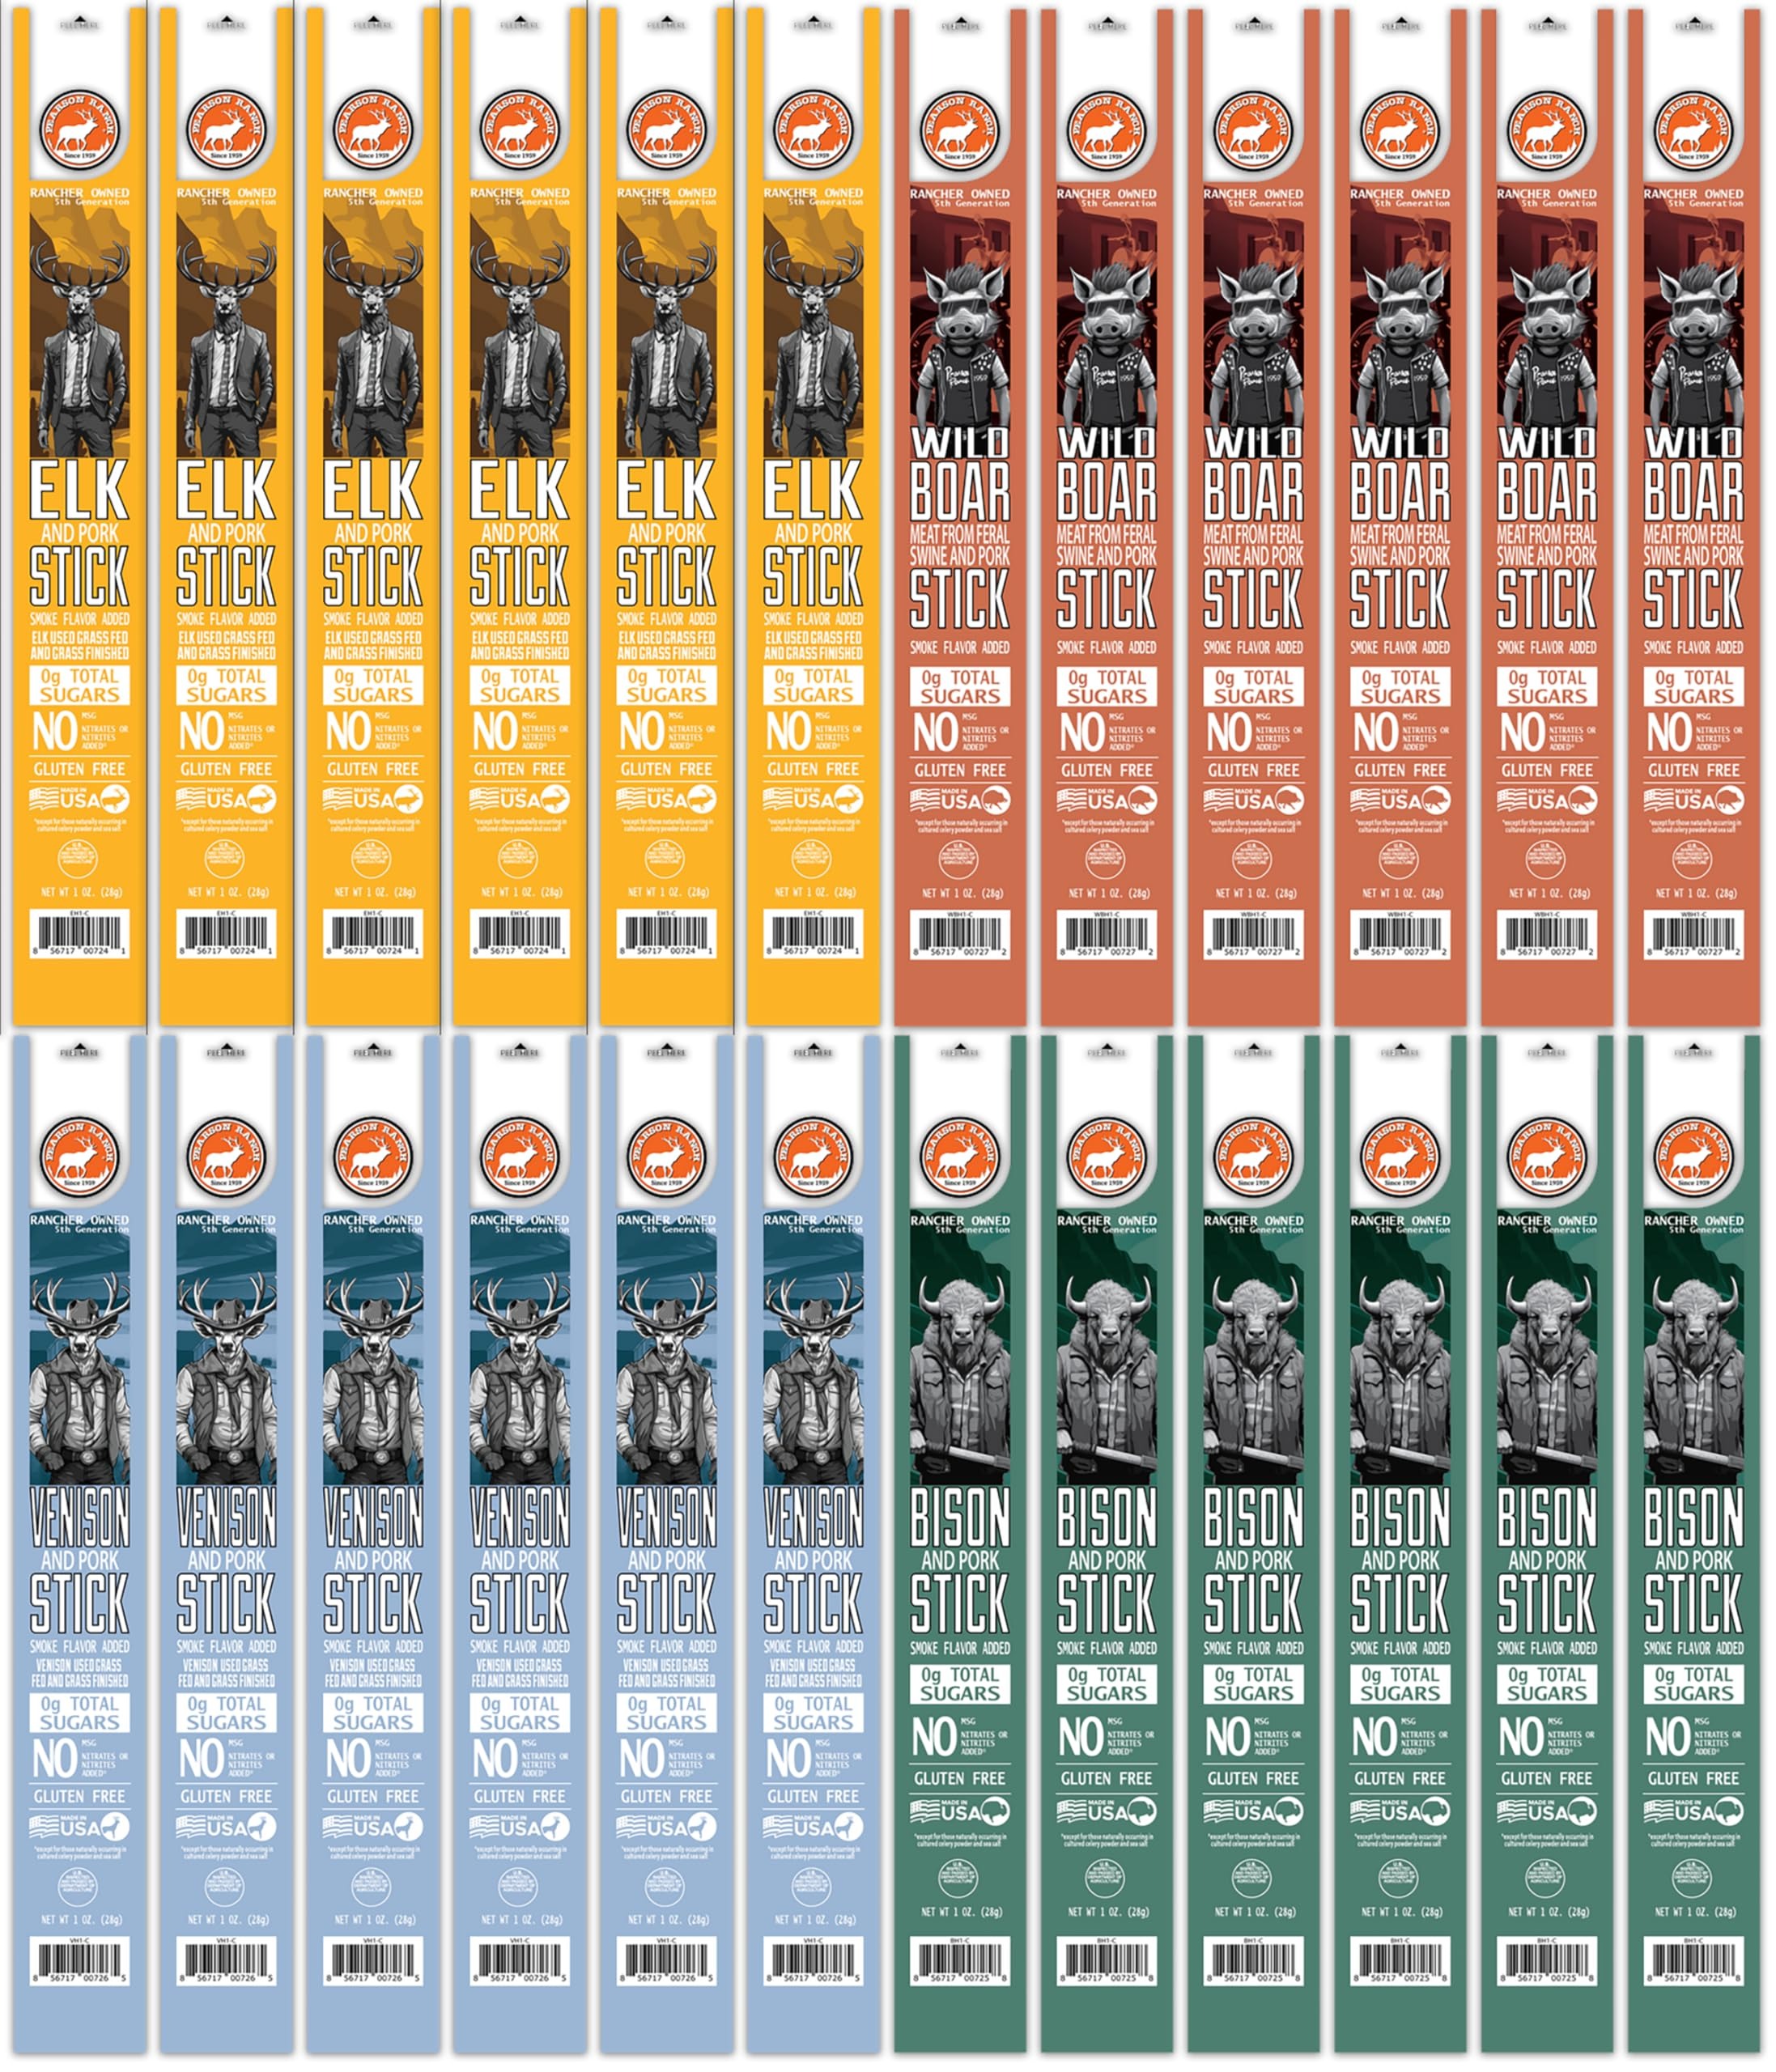
Item Name: PEARSON RANCH Meat Sticks Variety Pack of 24 - Elk, Buffalo, Venison, Wild Boar - Exotic Jerky Sticks, No Added Nitrites, High-Protein Sticks, Paleo and Keto Friendly Meat Snacks (1oz sticks)
Bullet Point 1: PALEO AND KETO FRIENDLY – Pearson Ranch Meat Snack Sticks have 0g of carbs, 7g of protein per serving, and 0g of sugar per serving. Pearson Ranch uses cane sugar in their recipe, but through the cooking process the sugar is removed to just a trace, not registering on the NFP.
Bullet Point 2: PACK OF 24 – Pearson Ranch Variety Pack of 24 contains 24 (1 ounce) meat sticks, 6 of each protein.
Bullet Point 3: GREAT ALTERNATIVE TO BEEF – Elk, Buffalo, Venison and Wild Boar provide a great alternative for people used to eating beef-based meat snacks as well as those looking to try an exotic meat snack. High in protein and low in fat.
Bullet Point 4: SEPARATE FROM THE HERD - Separate from the Herd with Pearson Ranch Meat Sticks. Pearson Ranch, founded in 1959, is a family-owned ranch raising elk, buffalo (also known as bison) and cattle.
Bullet Point 5: YOU ARE WHAT YOU EAT – No Nitrites, No MSG, Gluten-Free, Ketogenic, and Paleo Friendly. Made in USA.
Product Description: High in the mountains of New Mexico is where our fourth-generation ranch is located and where we raise buffalo, elk, and cattle. Separate from the Herd with Pearson Ranch jerky, we’ve been making jerky since 1959. Satisfy all your jerky cravings with Pearson Ranch jerky that is made with Game Meat and hickory flavoring.
Value: 24.0
Unit: Ounce

Price: 80.98